Environment of Australia

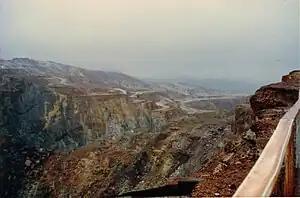
Mountains near Queenstown, Tasmania, completely denuded of vegetation through effects of mining

The environmental of Australia is in a "poor state and it is deteriorating in the face of amplifying threats". Major environmental issues in Australia include whaling, logging of old growth forest, irrigation and its impact on the Murray River, Darling River and Macquarie Marshes, acid sulfate soils, soil salinity, land clearing, soil erosion, uranium mining, nuclear waste, the creation of marine reserves, air quality in major cities and around polluting industries and infrastructure, pesticide and herbicide impacts and growing of genetically modified food.